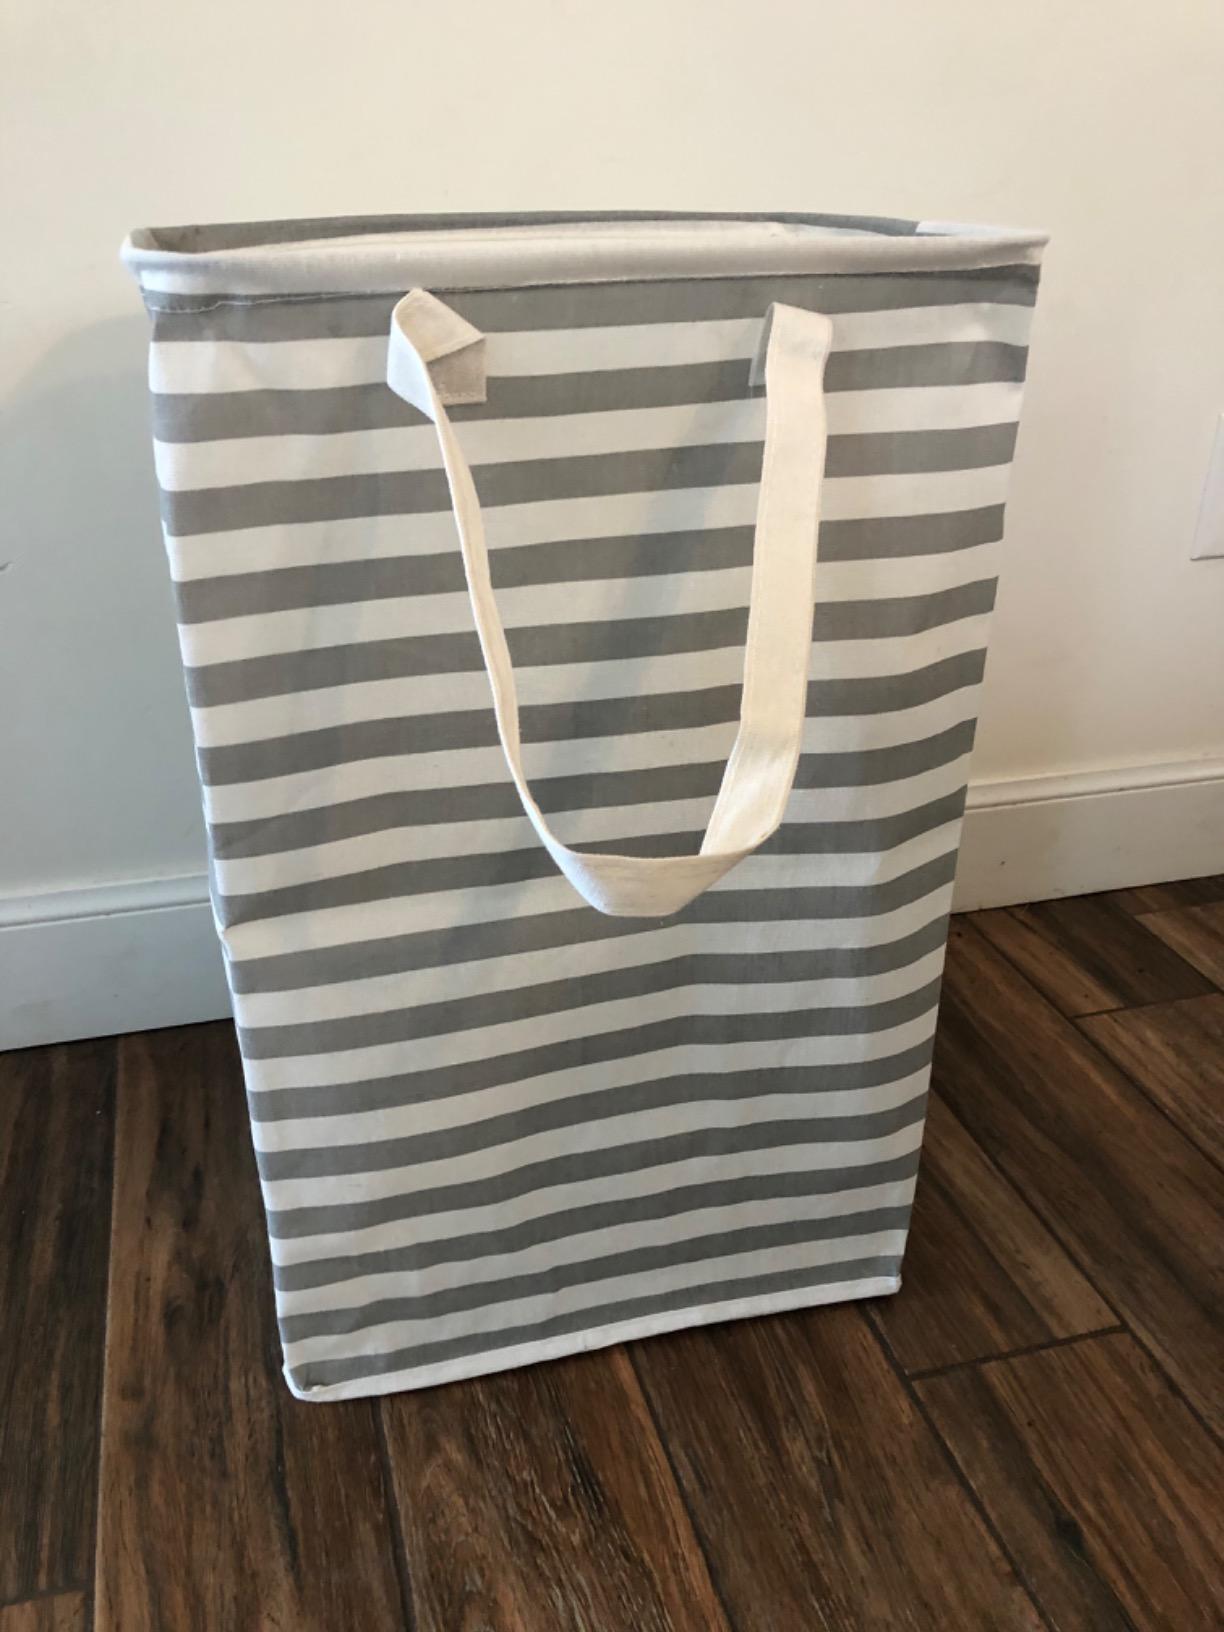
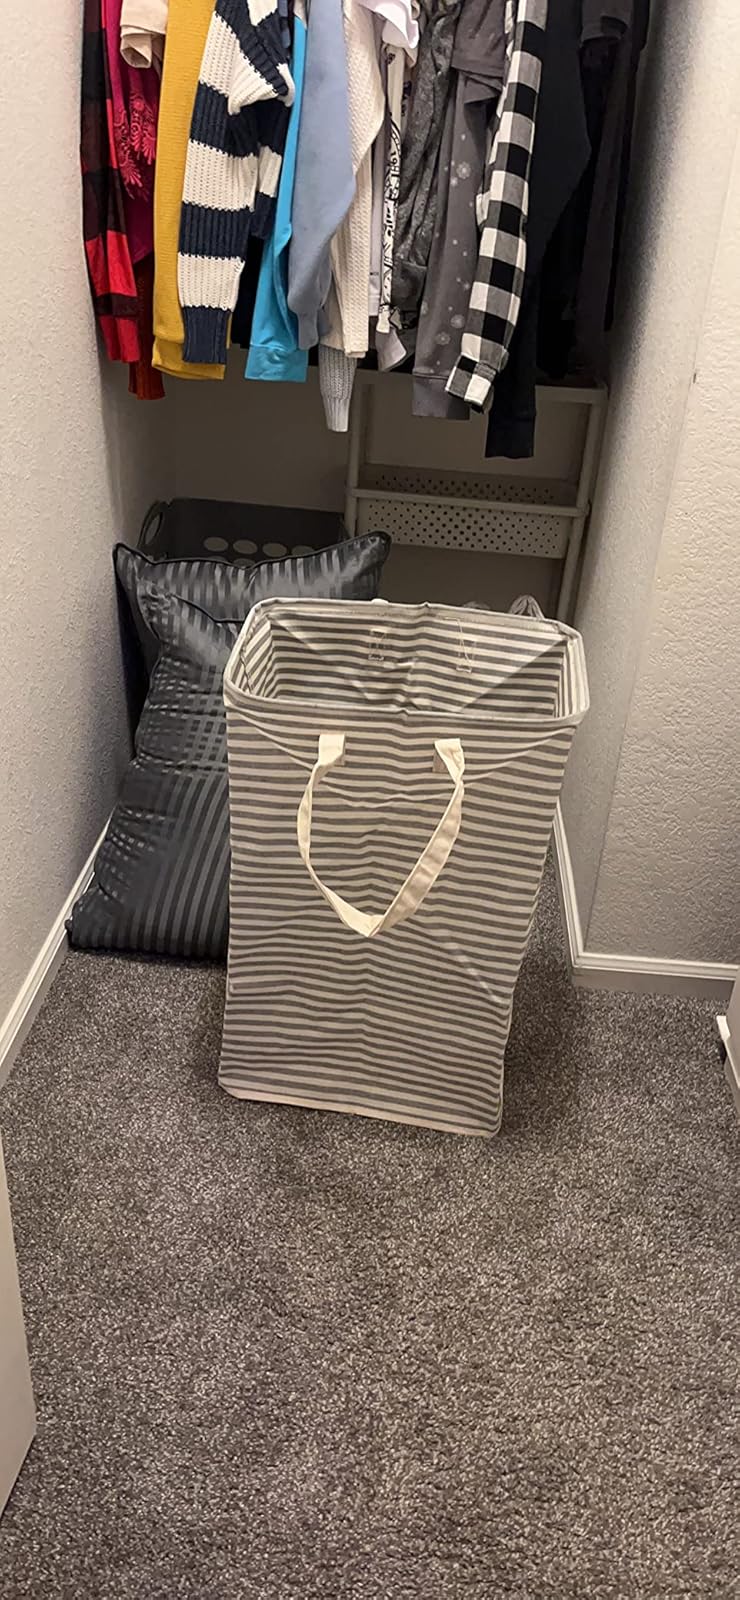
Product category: items_hamper
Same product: no